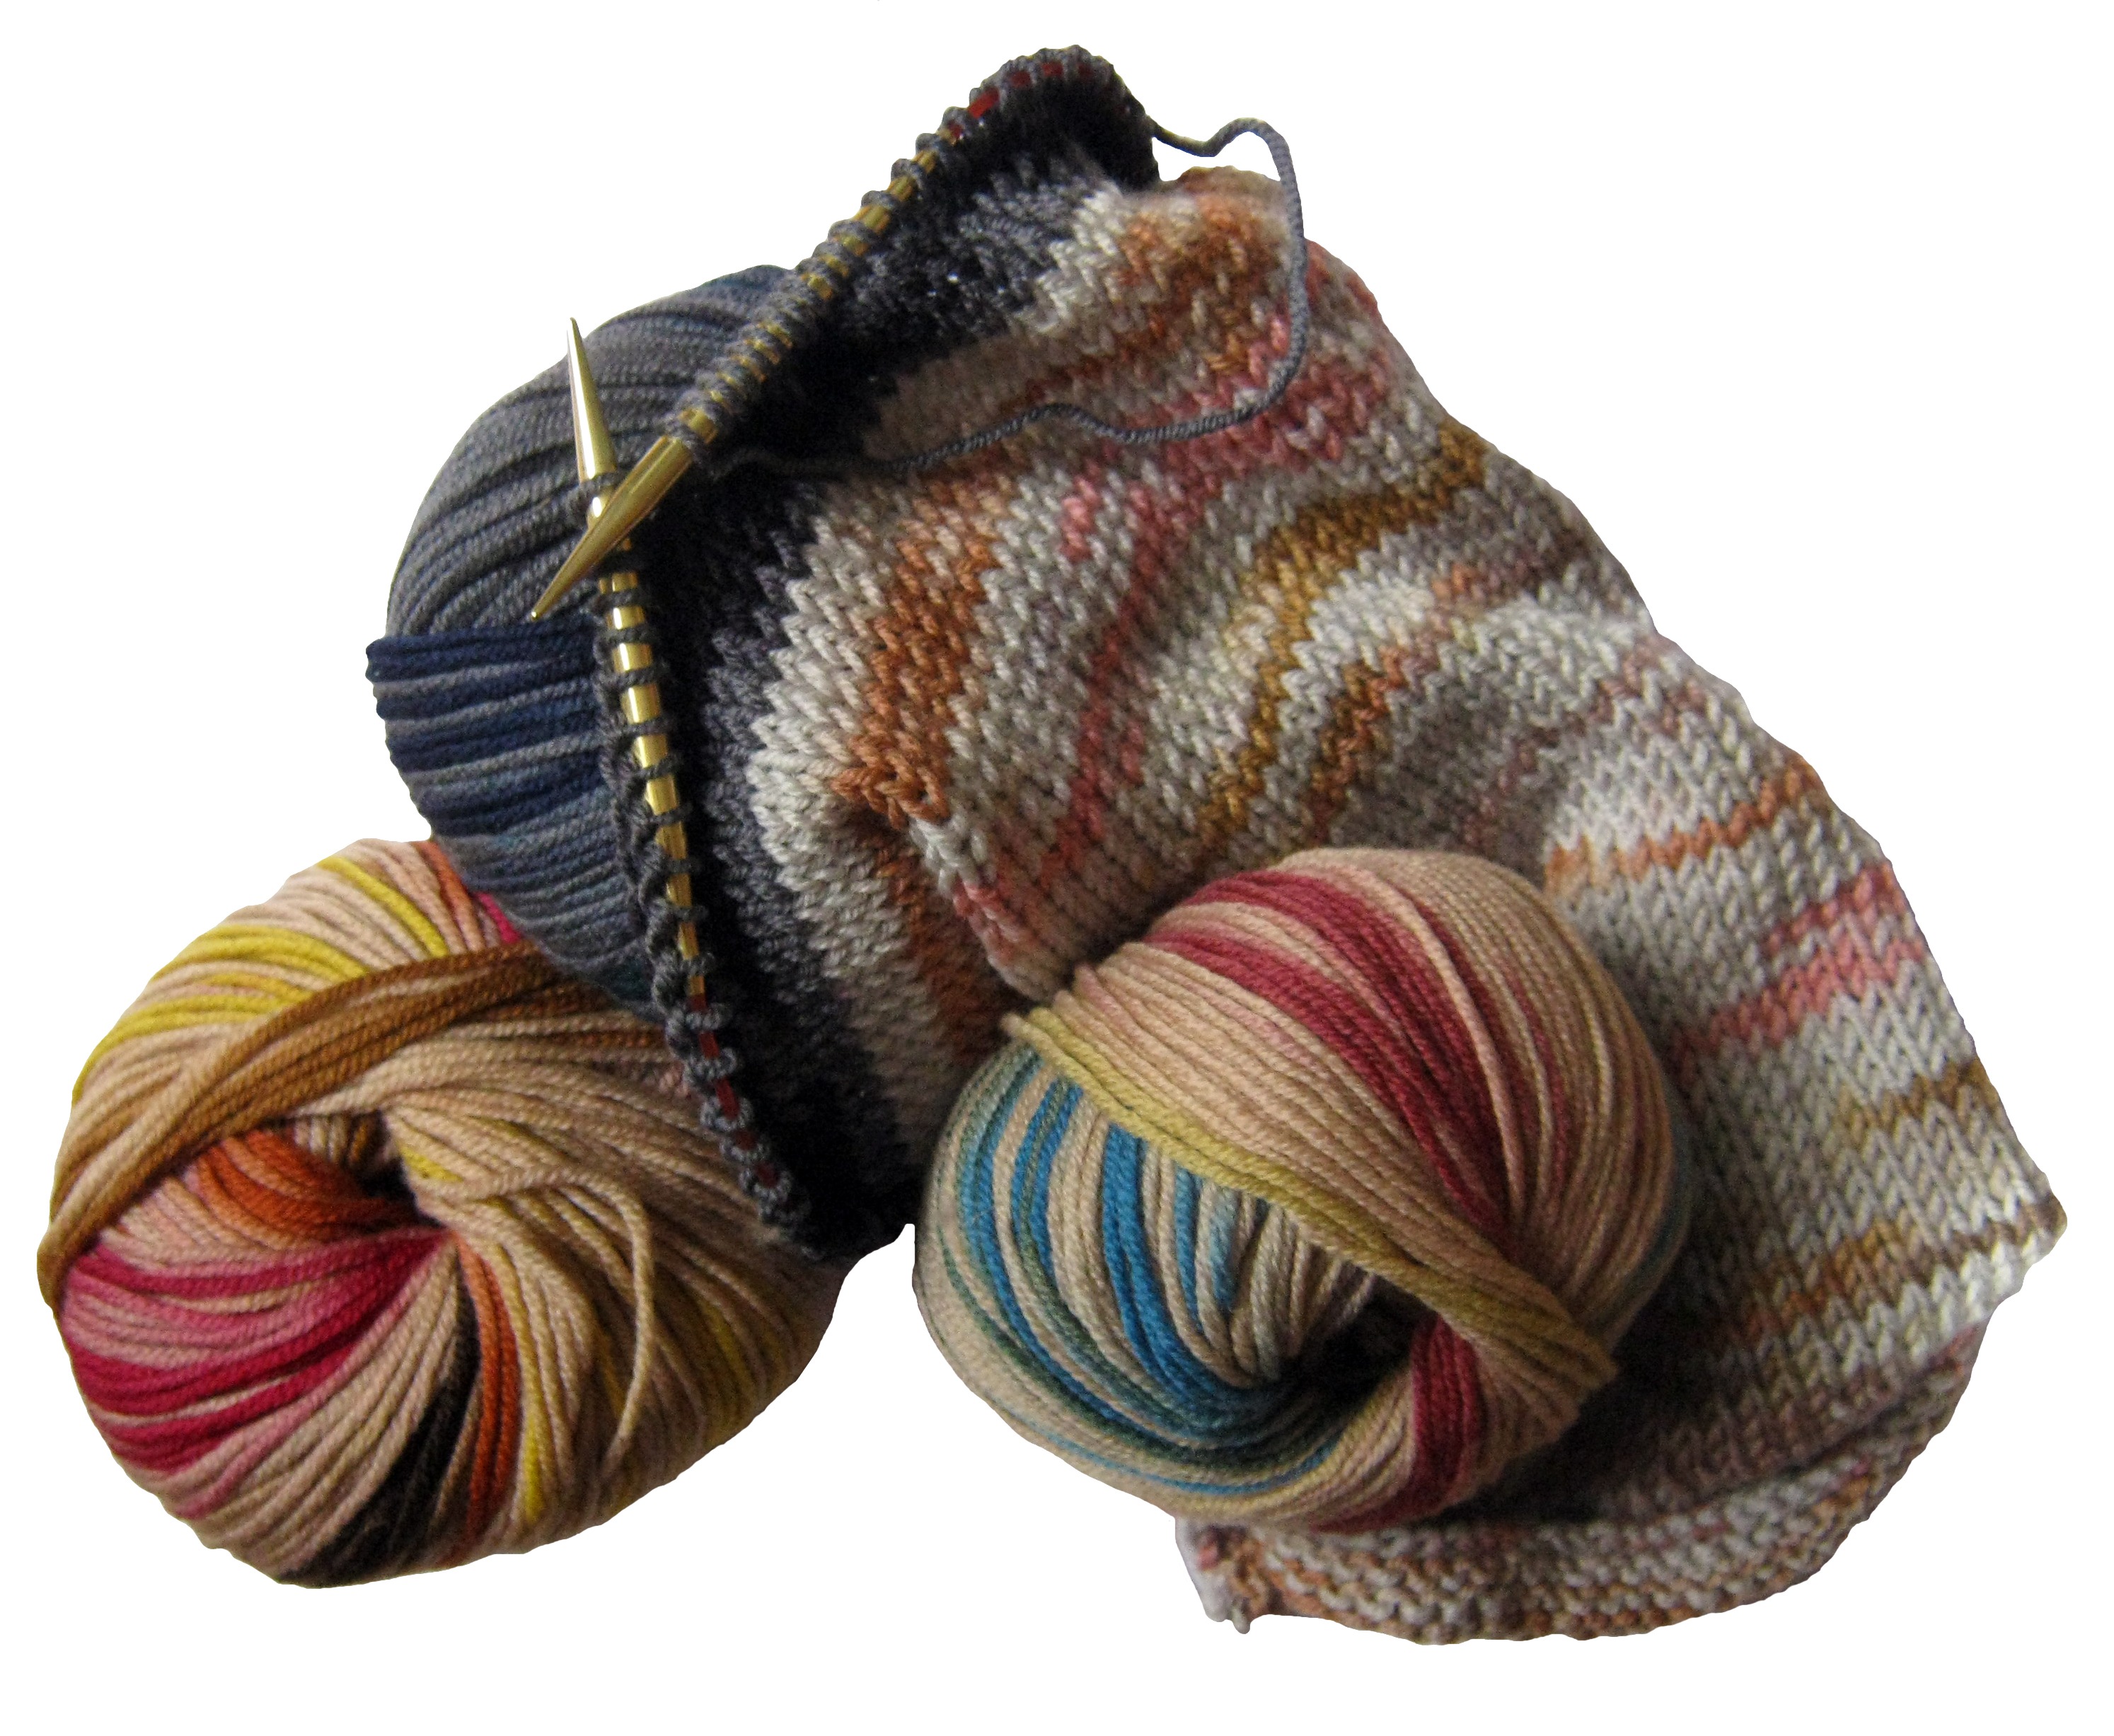
winter, warm, isolated, color, colorful, knit, wool, material, thread, knitting, textile, art, mesh, soft, hand labor, cat's cradle, fashion accessory, pure new wool